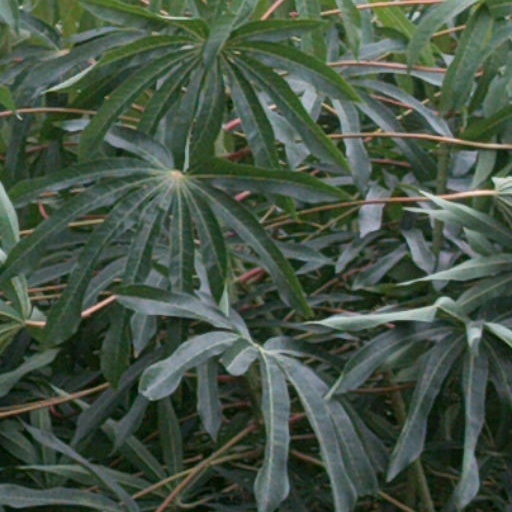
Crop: cassava